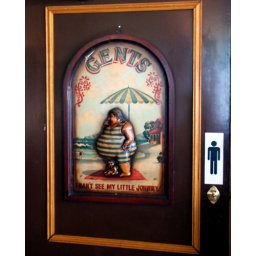
bathroom door in Amsterdam